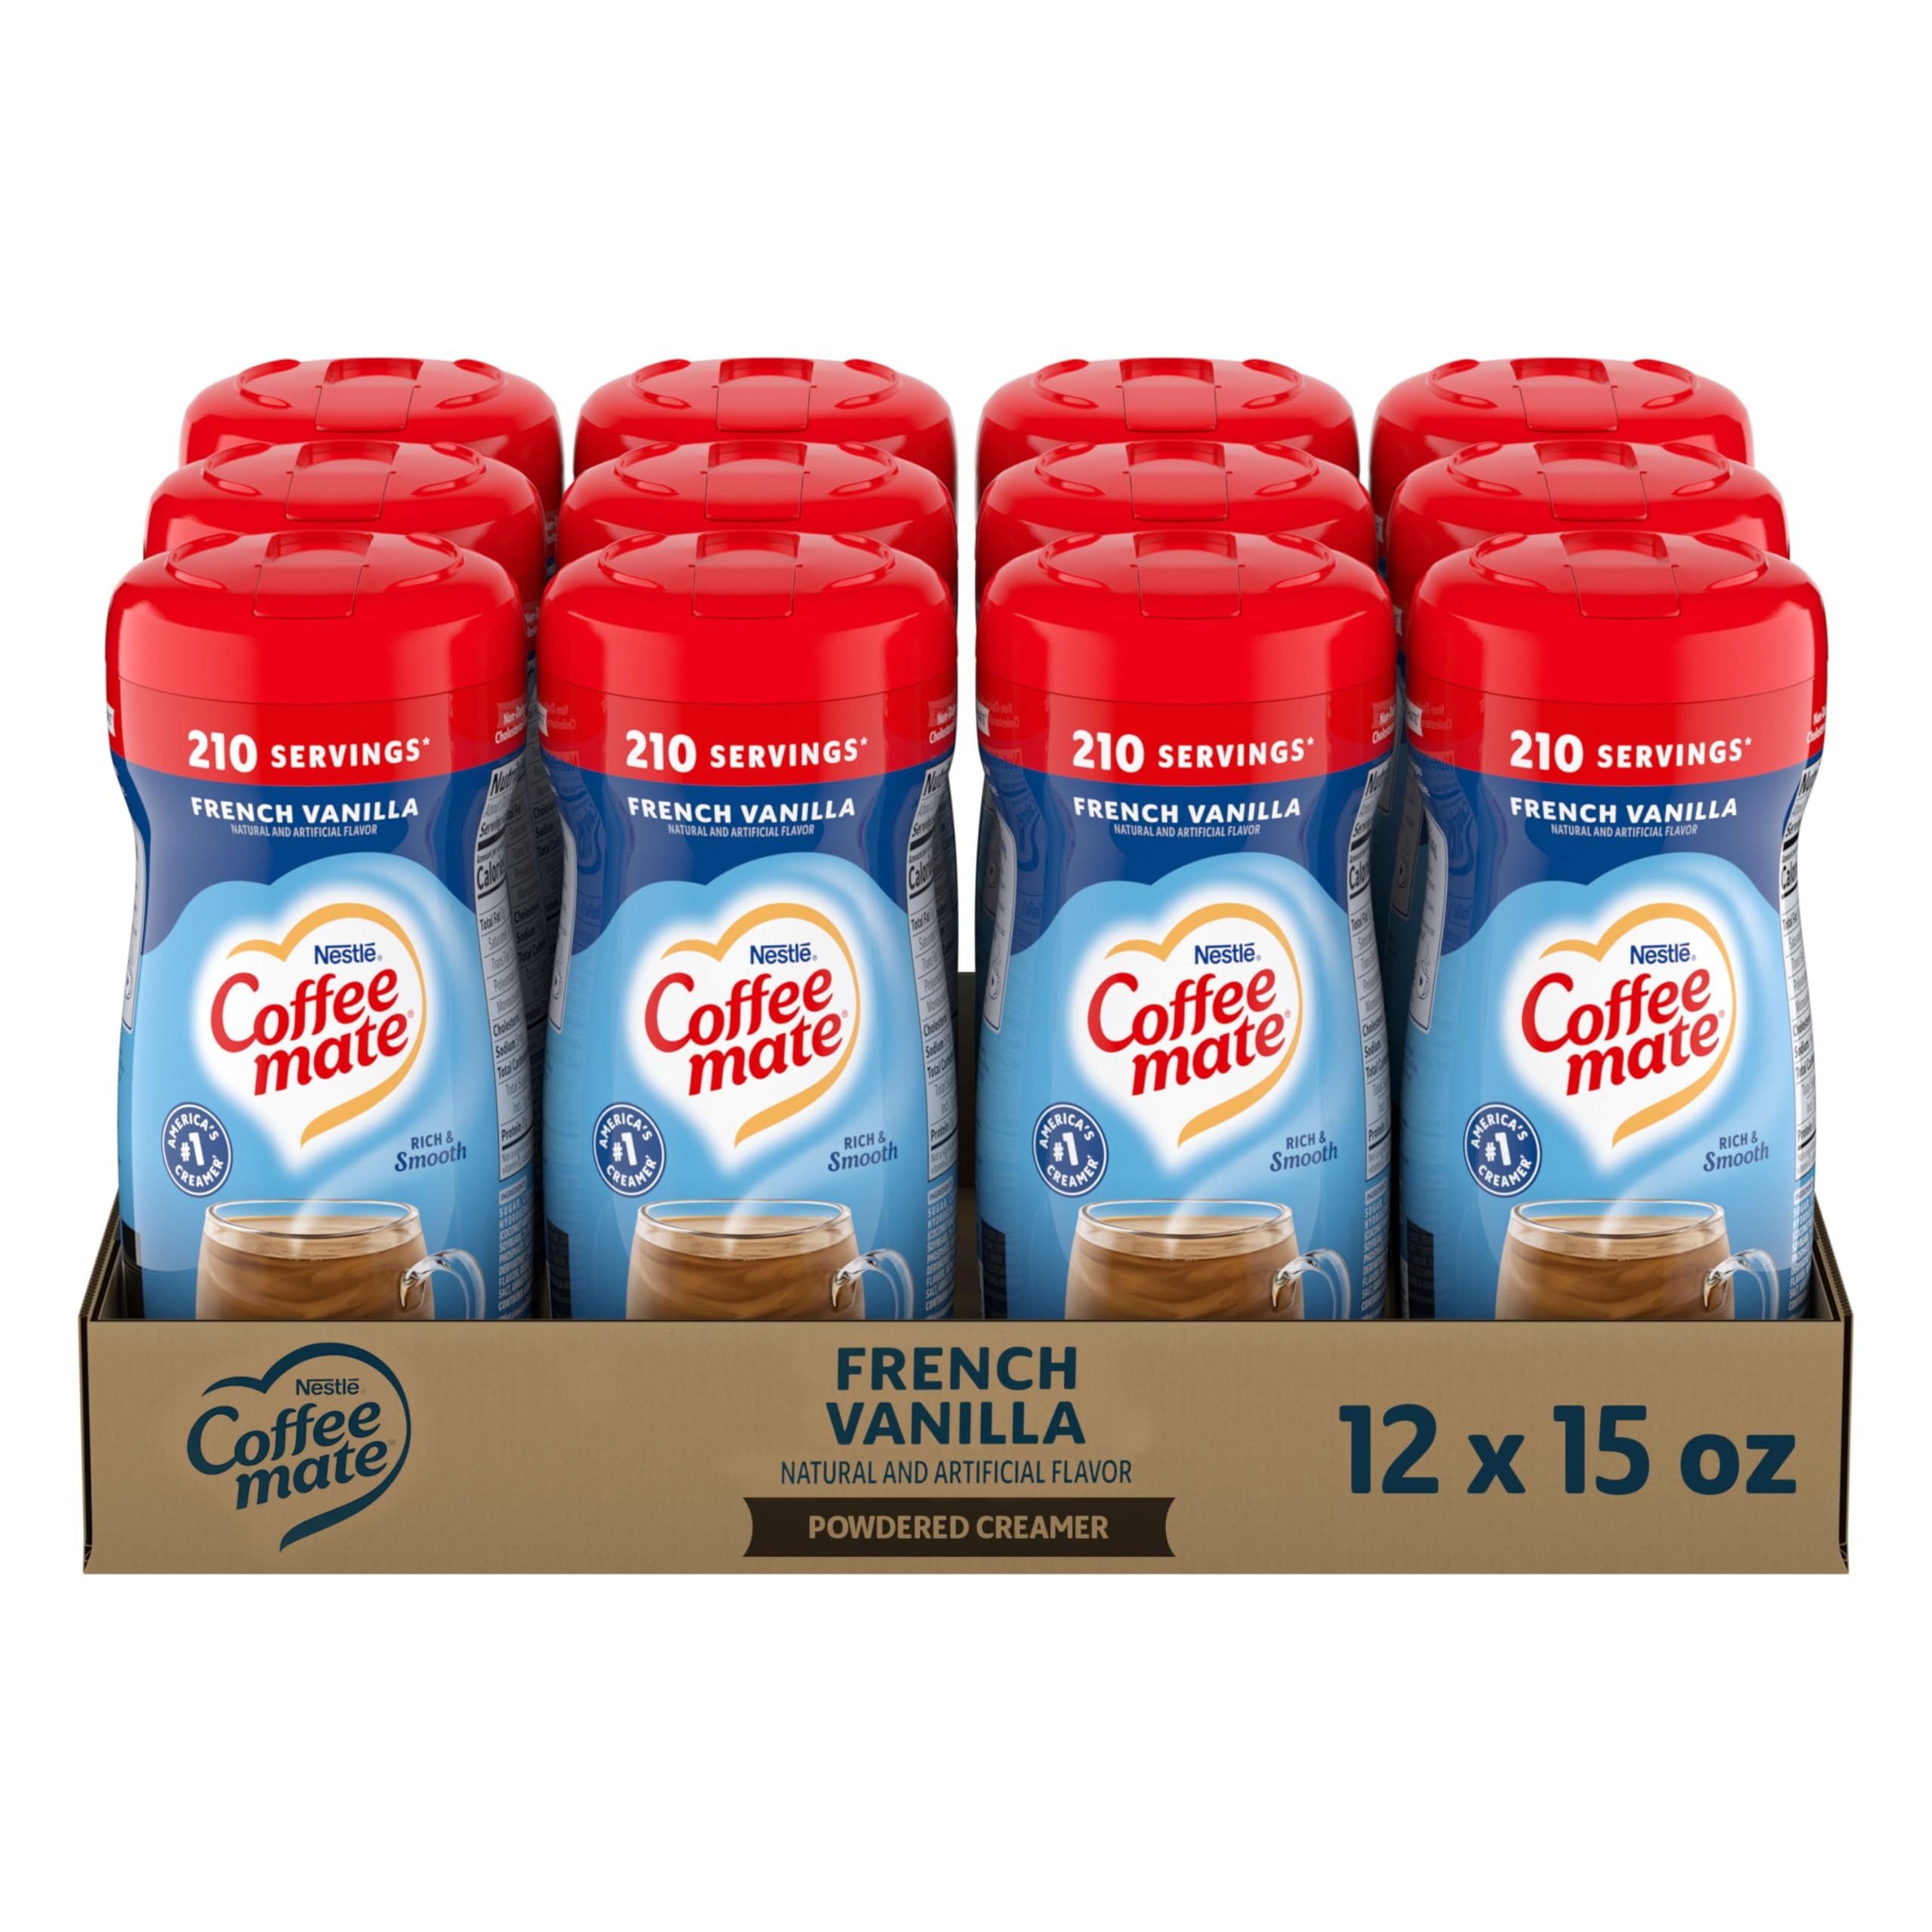
Item Name: Nestle Coffee mate Coffee Creamer, French Vanilla, Non Dairy Powder Creamer, 15 oz Canister (Pack of 12)
Bullet Point 1: Flavored Coffee Creamer: Nestle Coffee mate French Vanilla flavor coffee creamer adds a rich and creamy vanilla flavor to your cup of coffee
Bullet Point 2: Simple Indulgence: Stir our powder creamer into a cup of coffee for a delicious flavor that's lactose and cholesterol free; easy to pour and blends quickly and completely with hot and cold beverages
Bullet Point 3: Delicious Flavor You Can Rely On: Shelf stable, no refrigeration needed, retain their delicious flavor at room temperature for up to 24 months
Bullet Point 4: Solutions for Every Need: Coffee mate offers liquid creamer singles, powdered creamers, liquid pump bottles, bulk creamers, and more to keep your office coffee bar and food stations stocked
Bullet Point 5: Dietary Benefits: Non Dairy, Lactose Free, Cholesterol Free, Gluten Free, Kosher Dairy
Value: nan
Unit: None

Price: 54.23